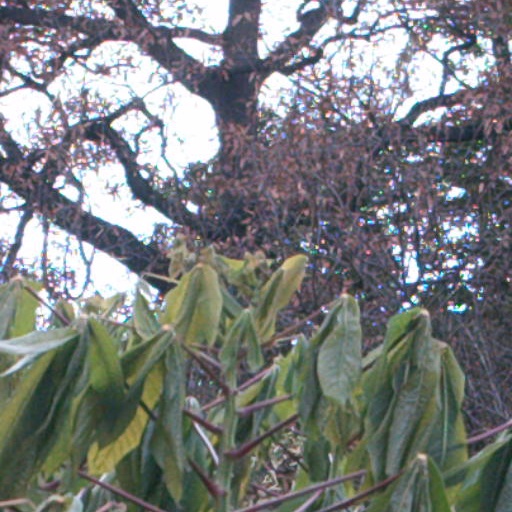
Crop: cassava